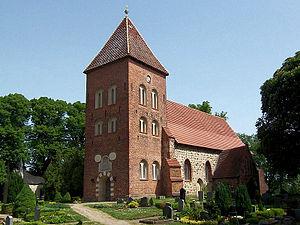
Leezen est une commune rurale du Mecklembourg en Allemagne du nord-est appartenant à l'arrondissement de Ludwigslust-Parchim. Outre le village de Leezen, la commune regroupe les villages de Görslow, Panstorf, Rampe et Zittow.